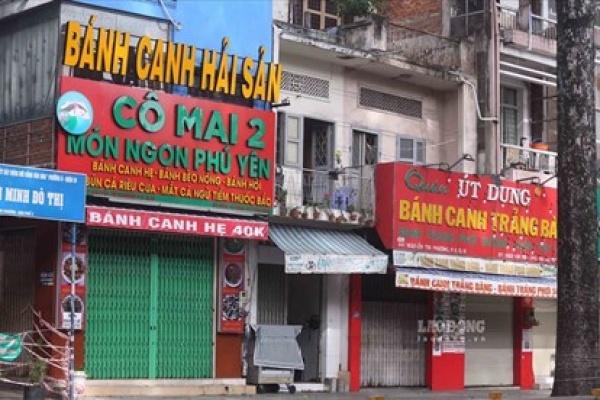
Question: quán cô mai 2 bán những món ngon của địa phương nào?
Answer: phú yên